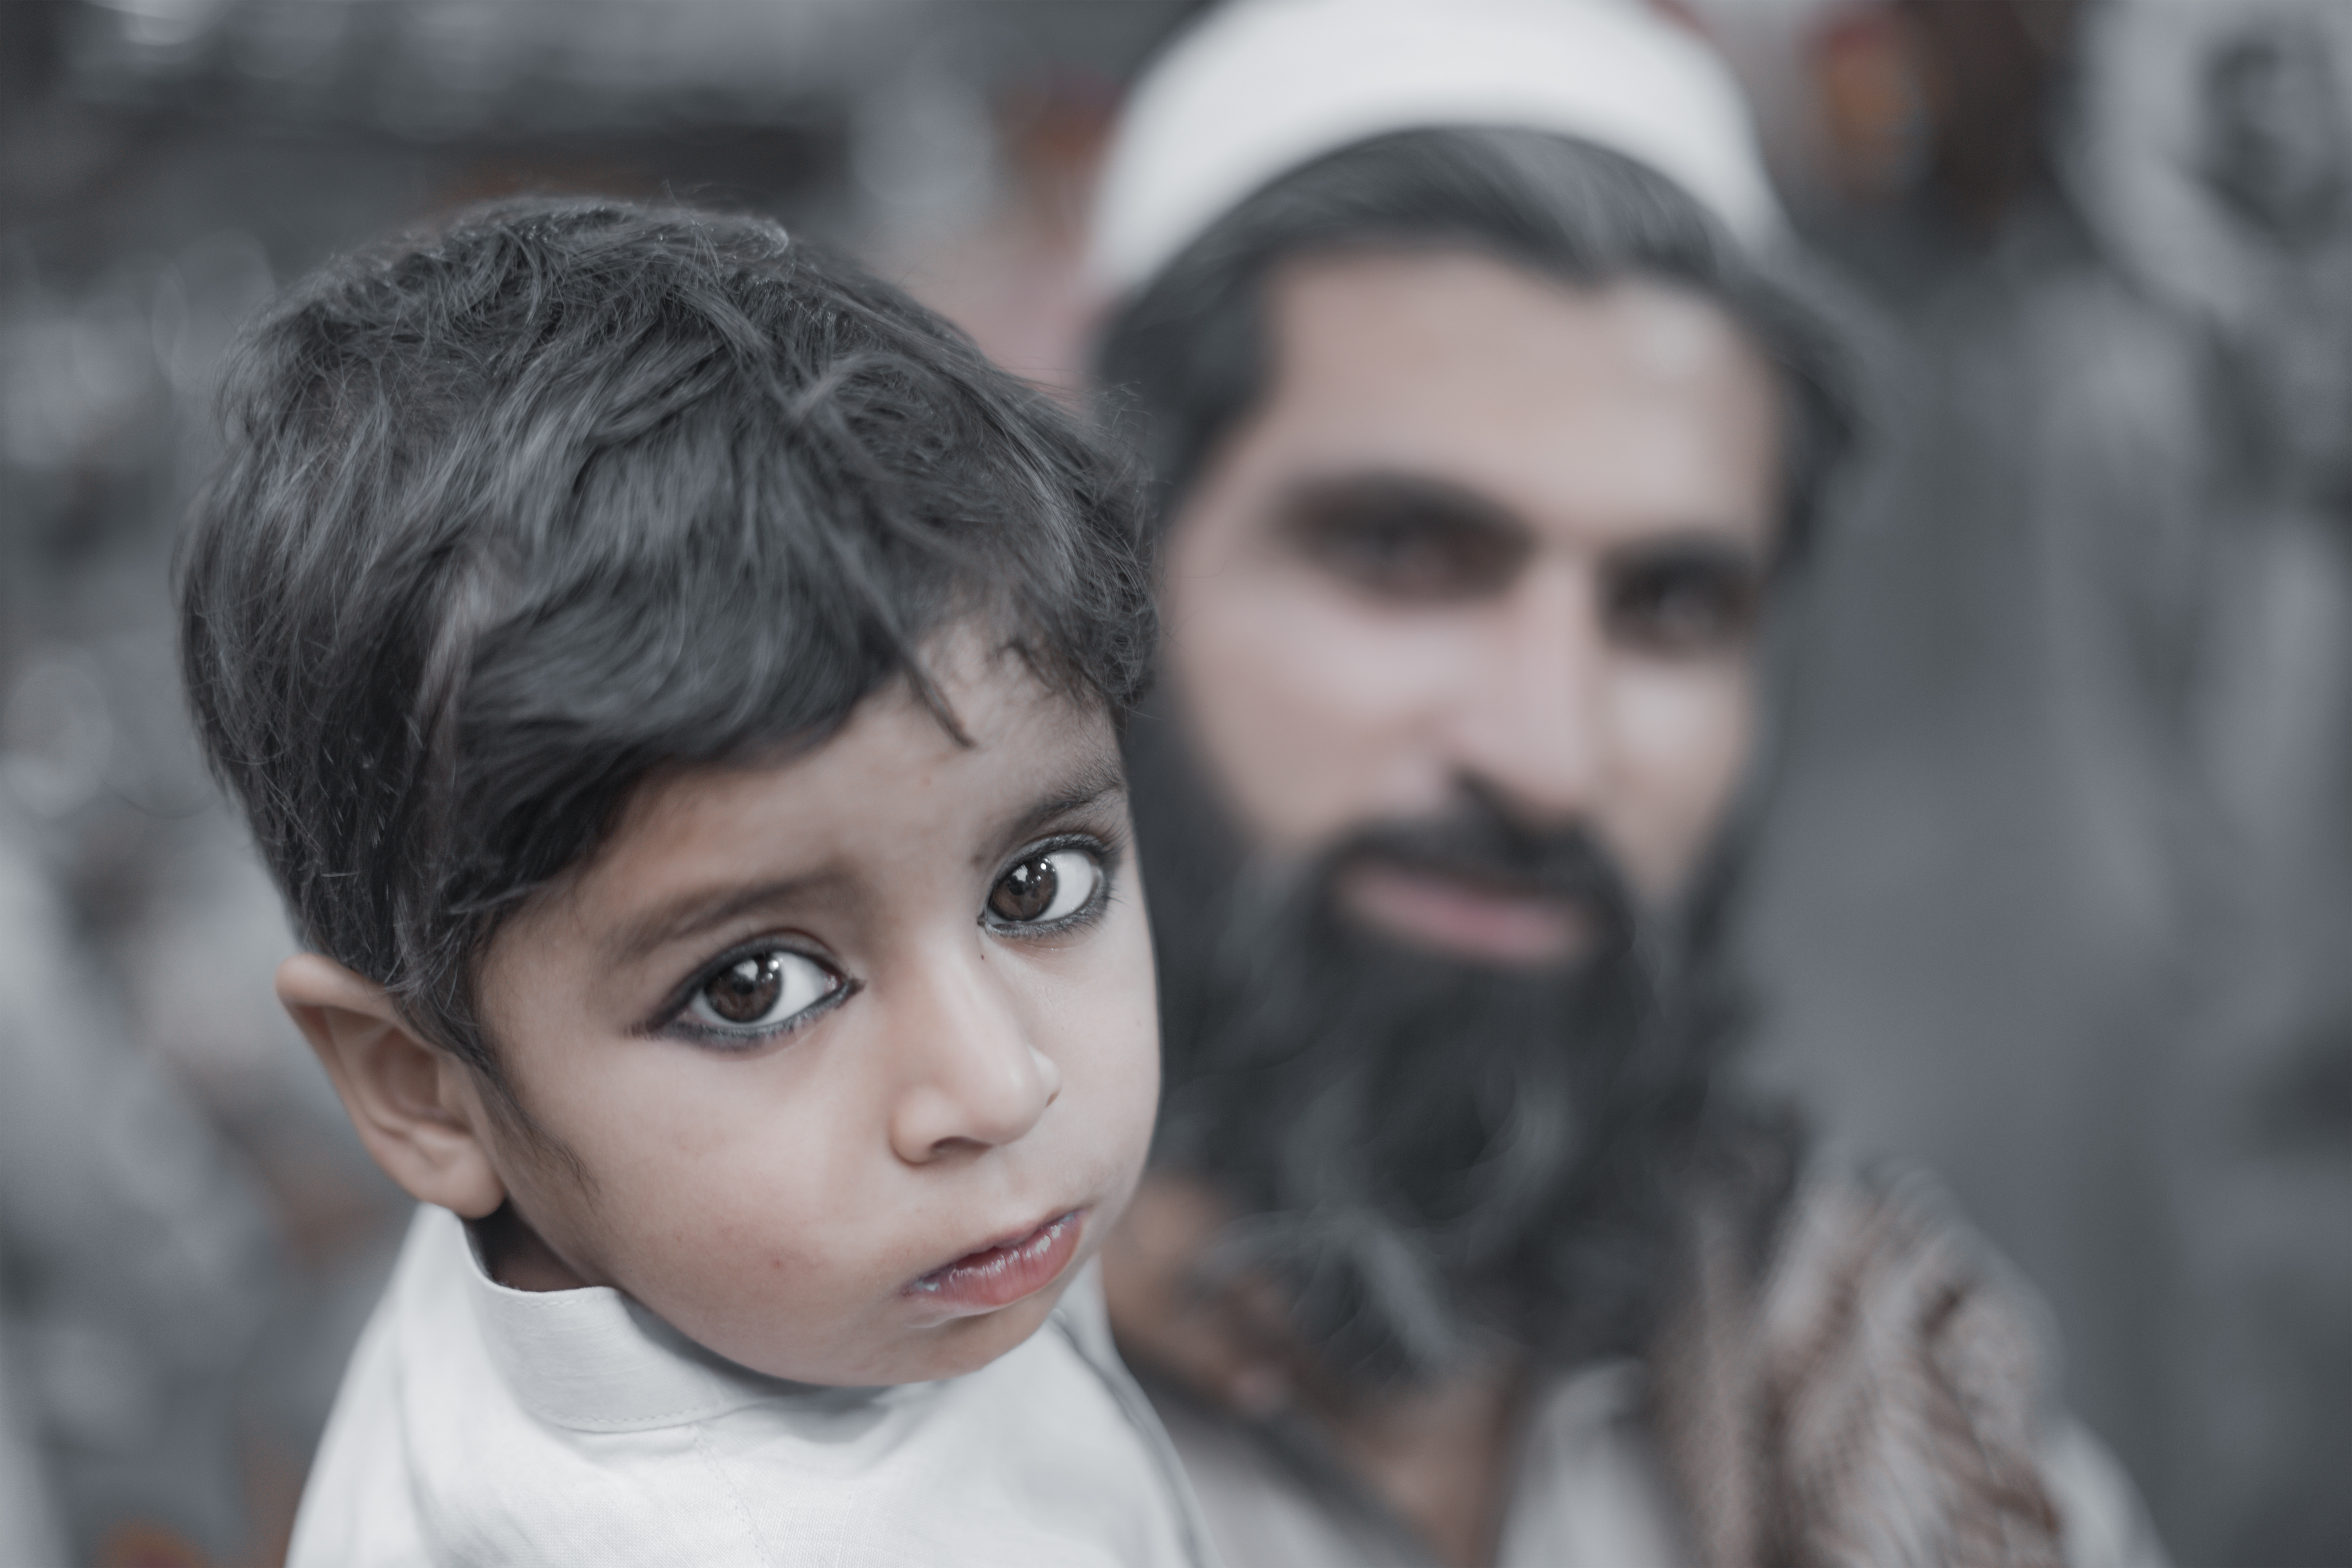
pakistan, happy, flash photography, beard, toddler, event, eyelash, monochrome photography, tradition, fur, monochrome, portrait photography, facial hair, moustache, child